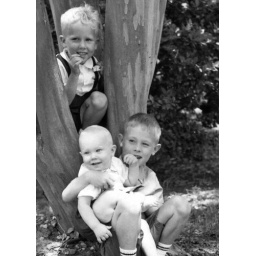
Will, Robert, and Bruce Kennington sitting in a magnolia tree and soaking up the South Carolina sun.